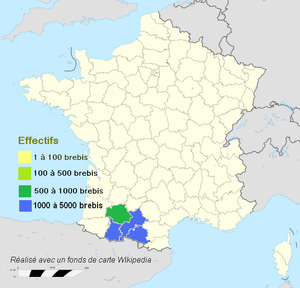
Répartition des brebis de race Tarasconnaise soumises au contrôle des performances en 2009 d'après les données fournies par l'Institut de l'Elevage (département Génétique)
On dénombre une soixantaine de races ovines en France dont certaines sont aujourd'hui des races dites de conservatoire et beaucoup classées par le Bureau des ressources génétiques dans la liste des races en danger.
La tarasconnaise est une race ovine rustique française allaitante originaire des Pyrénées centrales et présente tout particulièrement dans l'Ariège, les Hautes-Pyrénées et la Haute-Garonne. Son nom est lié à la ville de Tarascon-sur-Ariège. Elle possède d'excellentes aptitudes d'élevage dont l'aptitude à la transhumance en montagne et de bonnes qualités maternelles. Elle est le support essentiel d'une production locale d'agneaux de boucherie du massif pyrénéen dans la région Midi-Pyrénées et la principale race utilisée pour la production de l'« agneau des Pyrénées ».